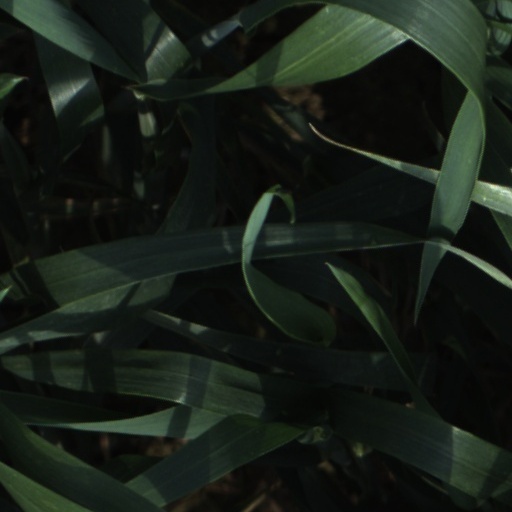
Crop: wheat